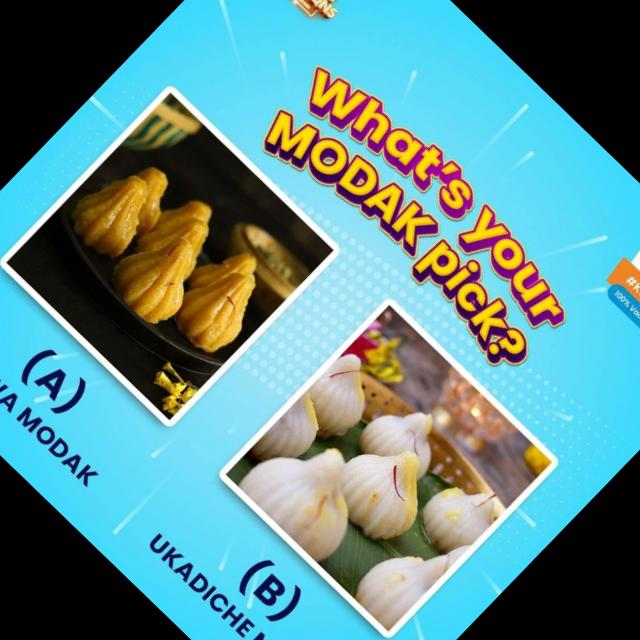
Dish: modak